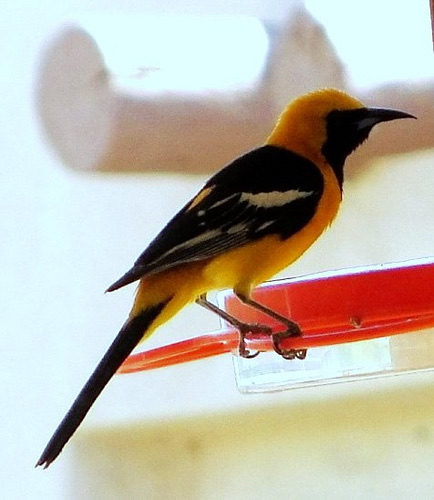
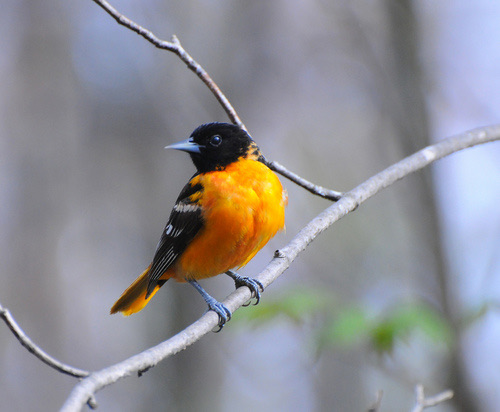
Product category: misc
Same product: yes